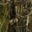
Label: forest